TE33A

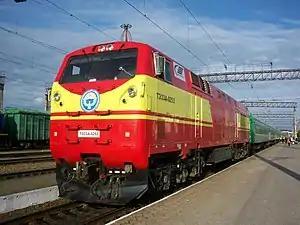
Kyrgyz Railways TE33A-0253 at an unidentified station in April 2016

In November 2018, Moldovan operator Calea Ferată din Moldova ordered 12 TE33A locomotives for delivery in 2020, with major components built in the United States and final assembly in Moldova.